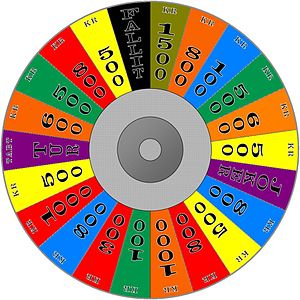
Lykkehjulet
Lykkehjulet er et gameshow bygget over det amerikanske Wheel of Fortune. Programmet blev sendt på TV 2 fra 1988 til 2001 og igen i 2018.